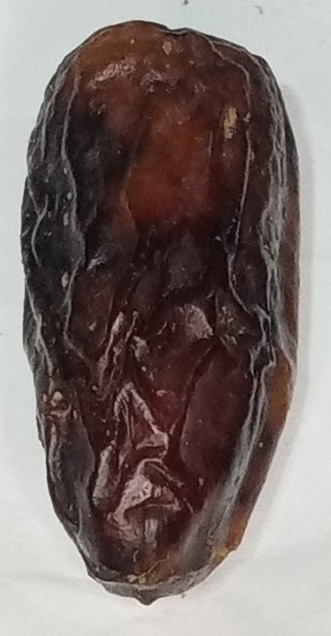
Variety: gajar
Size: medium
Grade: grade-2